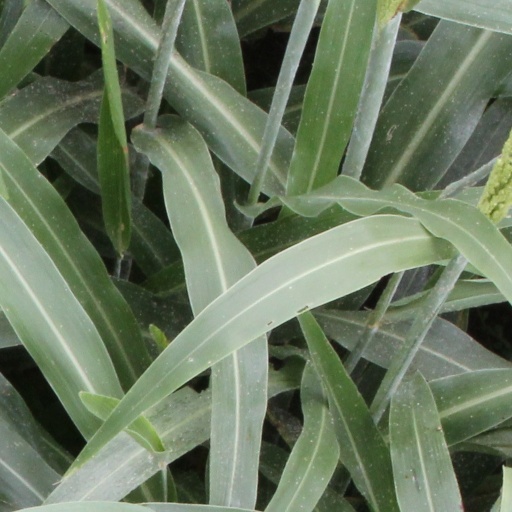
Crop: sorghum